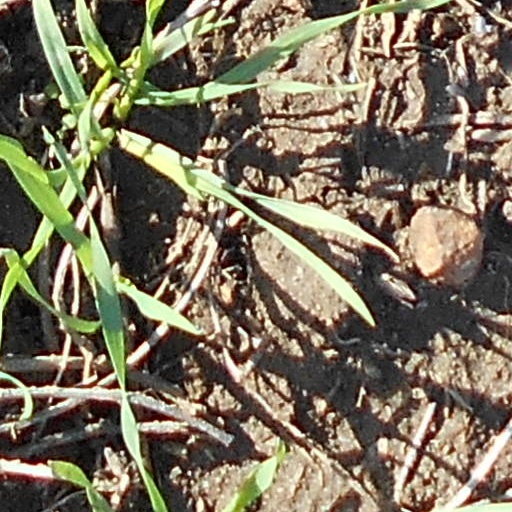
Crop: wheat